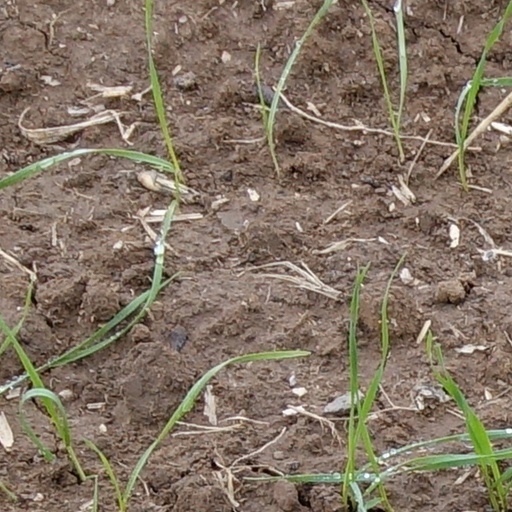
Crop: wheat